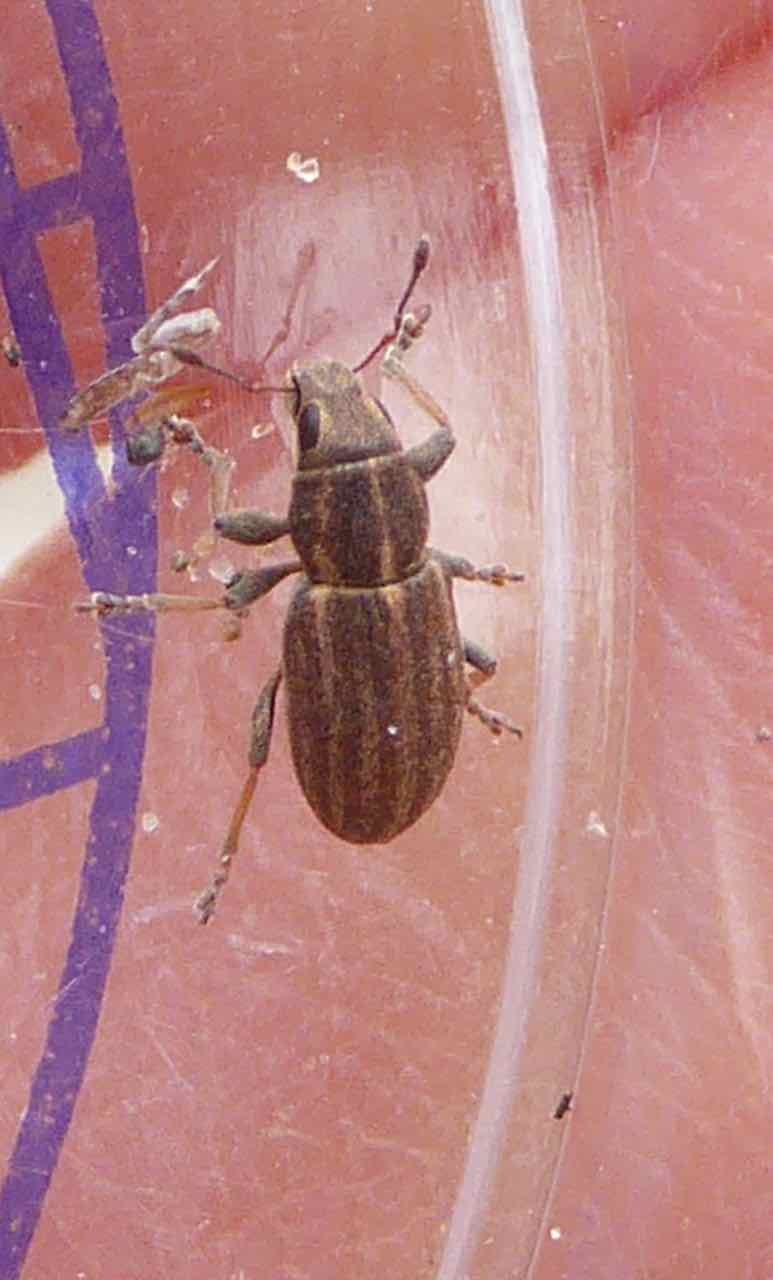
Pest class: pea_leaf_weevil